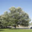
Label: oak_tree